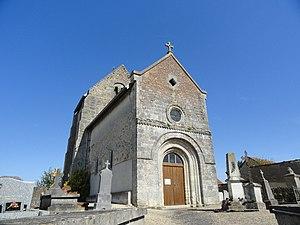
Façade (portail roman) de l'église Notre-Dame de Rouffy, entourée par son cimetière.
Rouffy est une commune française, située dans le département de la Marne en région Grand Est.